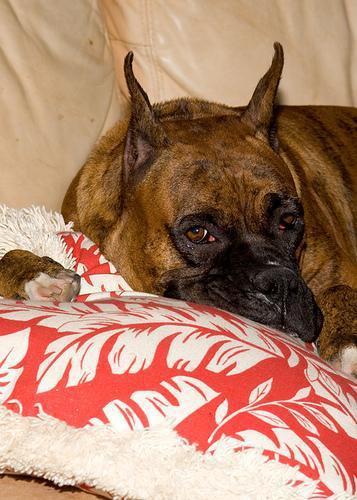
boxer